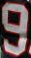
Number: 9